Rhonda Fleming

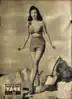
Pin-up photo of Fleming for "Yank, the Army Weekly" in 1944

Fleming's agent Willson went to work for David O. Selznick, who signed her to a contract. She had bit parts in "In Old Oklahoma" (1943), "Since You Went Away" (1944) for Selznick, and "When Strangers Marry" (1944).